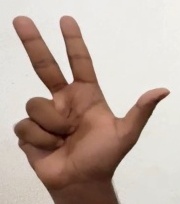
ASL sign: 3